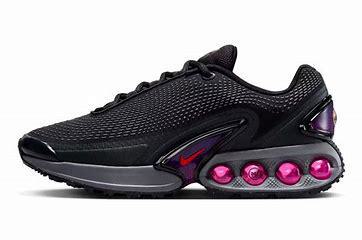
Brand: Nike
Model: Air Max DN